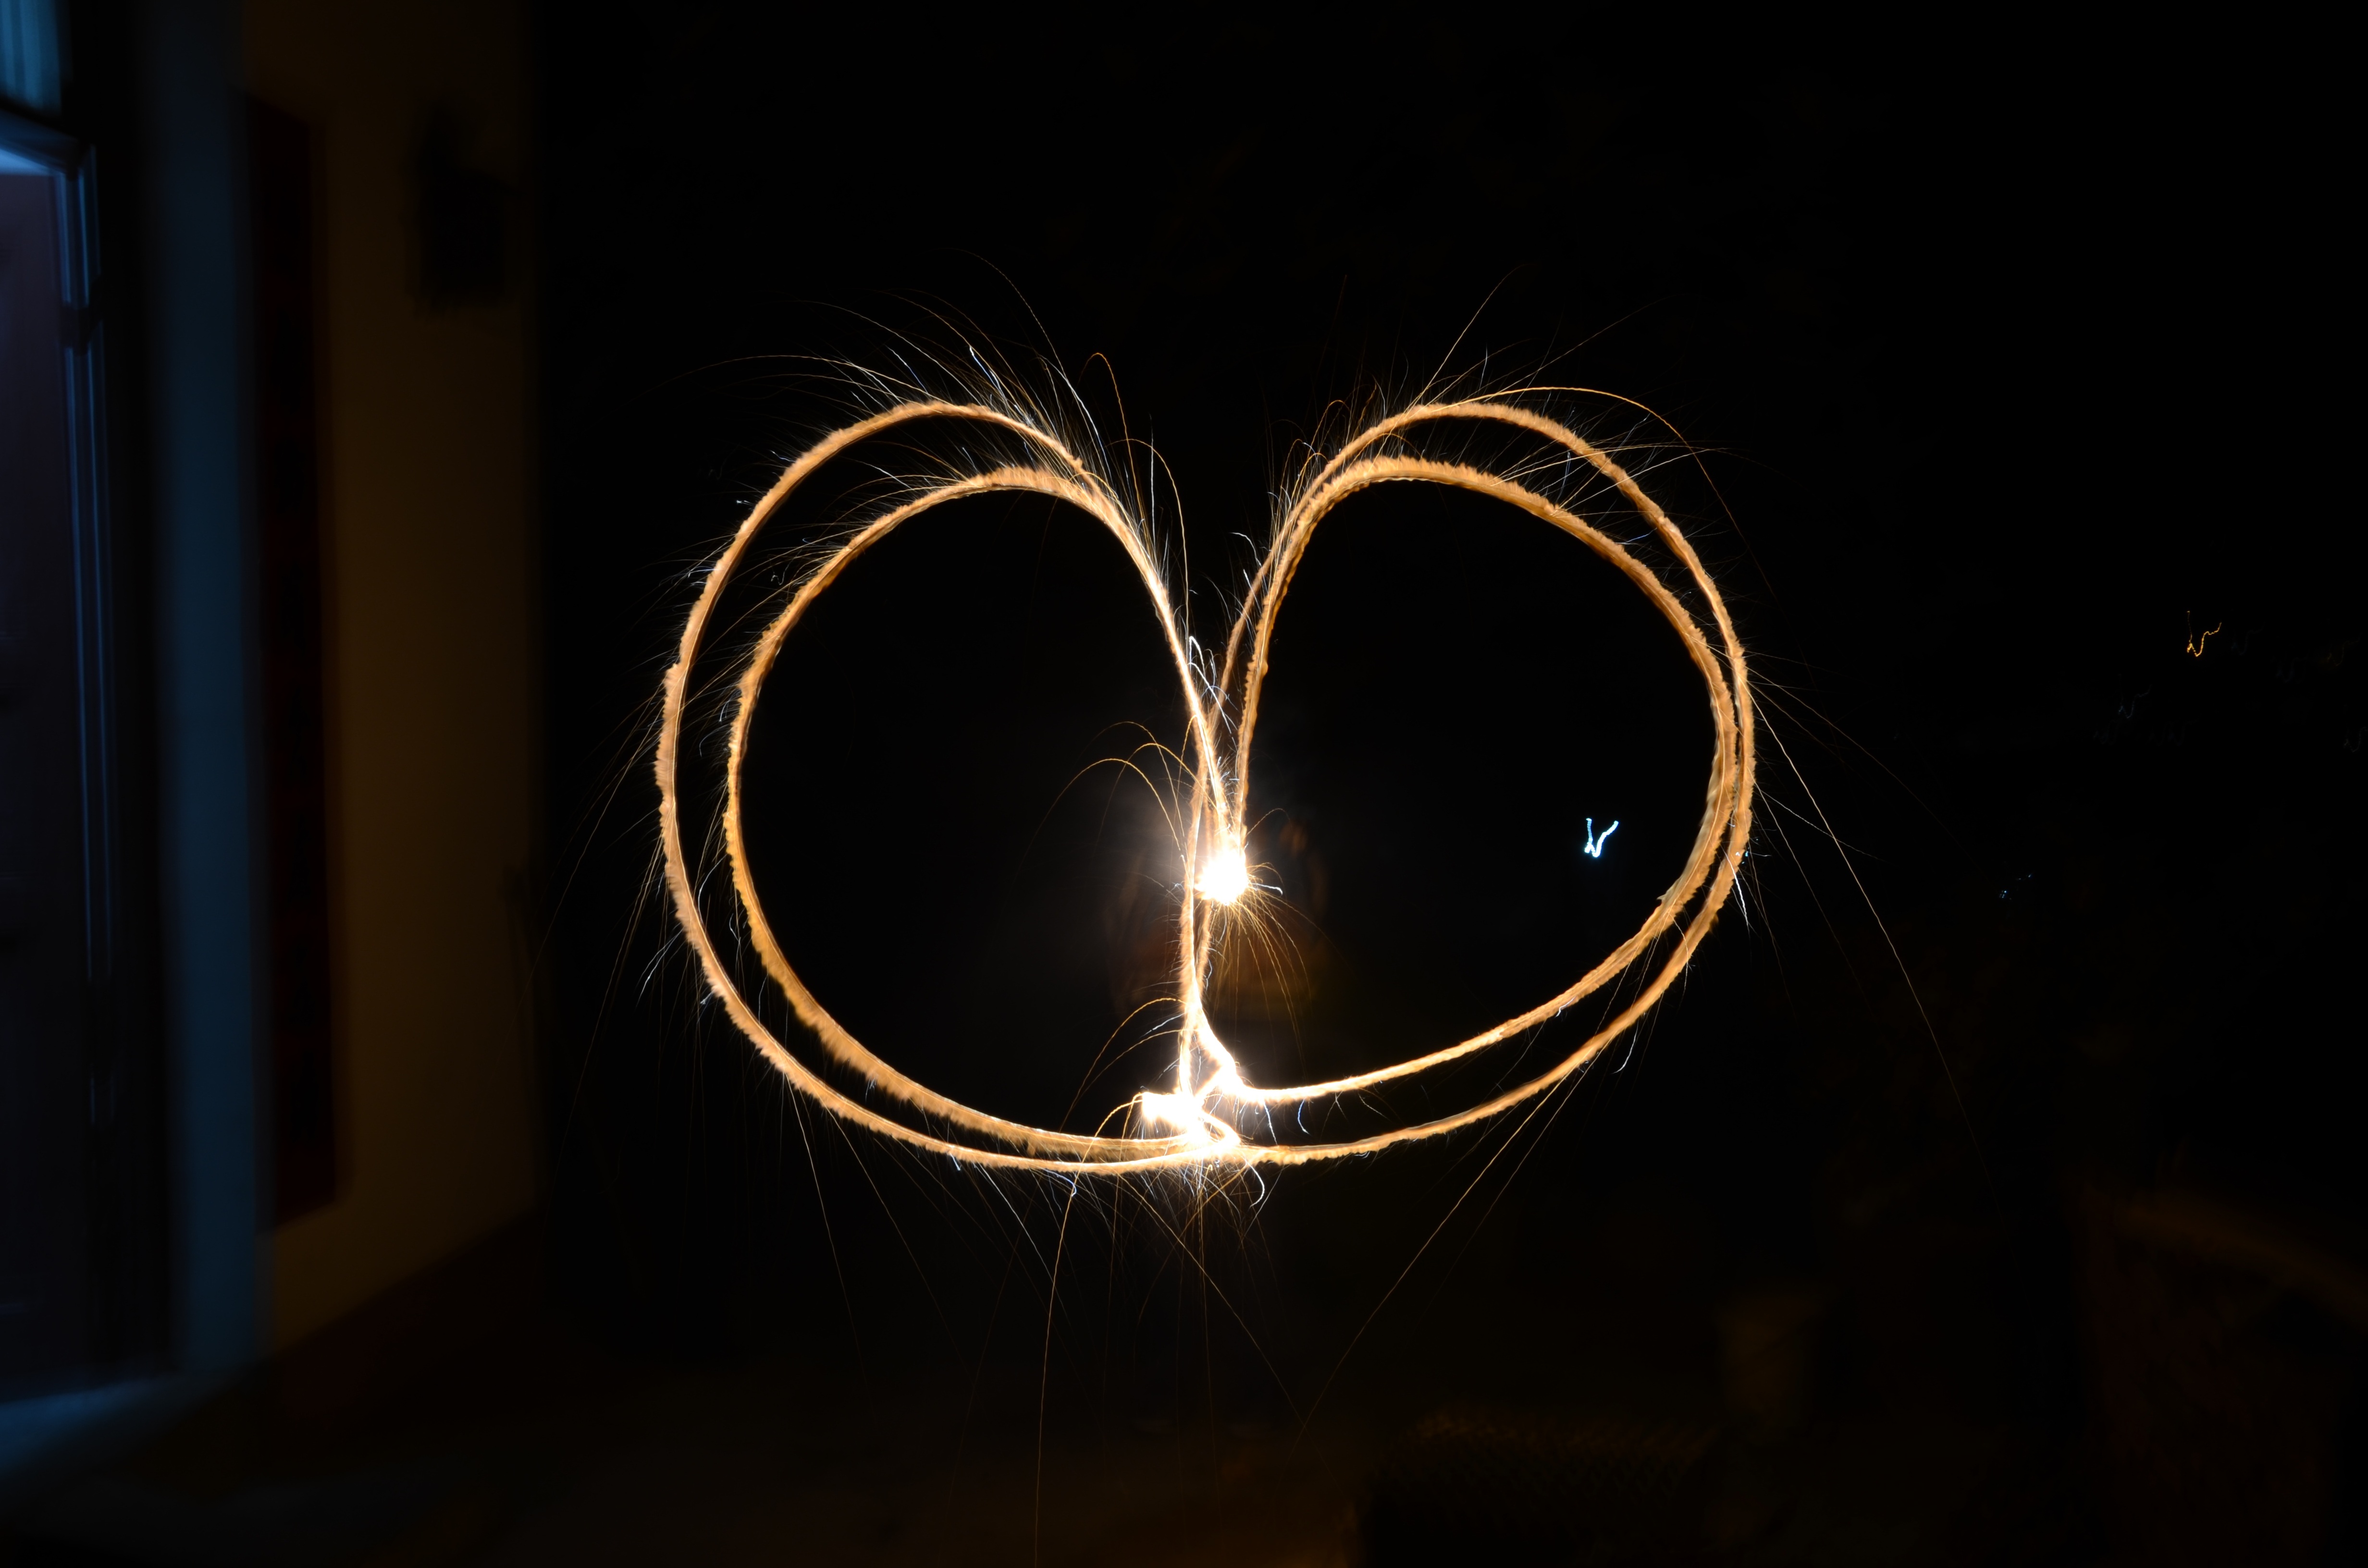
light, night, sparkler, heart, darkness, circle, close up, human body, font, fireworks, organ, macro photography, chinese new year, computer wallpaper